Lucas Neill

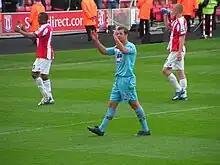
Neill playing for West Ham.

In January 2007 Neill turned his back on an un-confirmed bid from Liverpool in favour of West Ham United, following the successful transfer of Stephen Warnock from Liverpool to Blackburn. Neill was accused of his primary motivating factor being money, but he later refuted these claims, stating the move was for purely footballing reasons. Neill later alleged to the media that Liverpool had not made him feel truly wanted, and that he had not even spoken to manager Rafael Benítez. Neill made his league debut for the Hammers in February 2007 against Watford, where he picked up a knee injury. He captained the team for the first time during a 3–4 defeat against Tottenham Hotspur the following month and went on to play every remaining game of the season. He became the permanent team captain following Nigel Reo-Coker's transfer to Aston Villa. Neill made his first appearance as team captain in the 1–1 draw against Wigan Athletic on 25 August 2007. Neill scored his only goal for West Ham in a 3–2 away defeat to West Brom in September 2008. At the end of the 2008–09 season Neill rejected a one-year contract extension with West Ham, becoming a free agent.